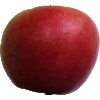
Label: Apple Crimson Snow 1